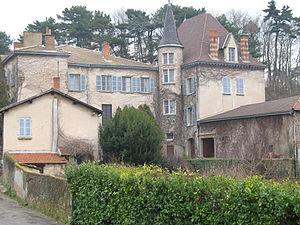
Le château de la Combe est situé sur la commune d'Irigny, dans la métropole de Lyon en région Auvergne-Rhône-Alpes.